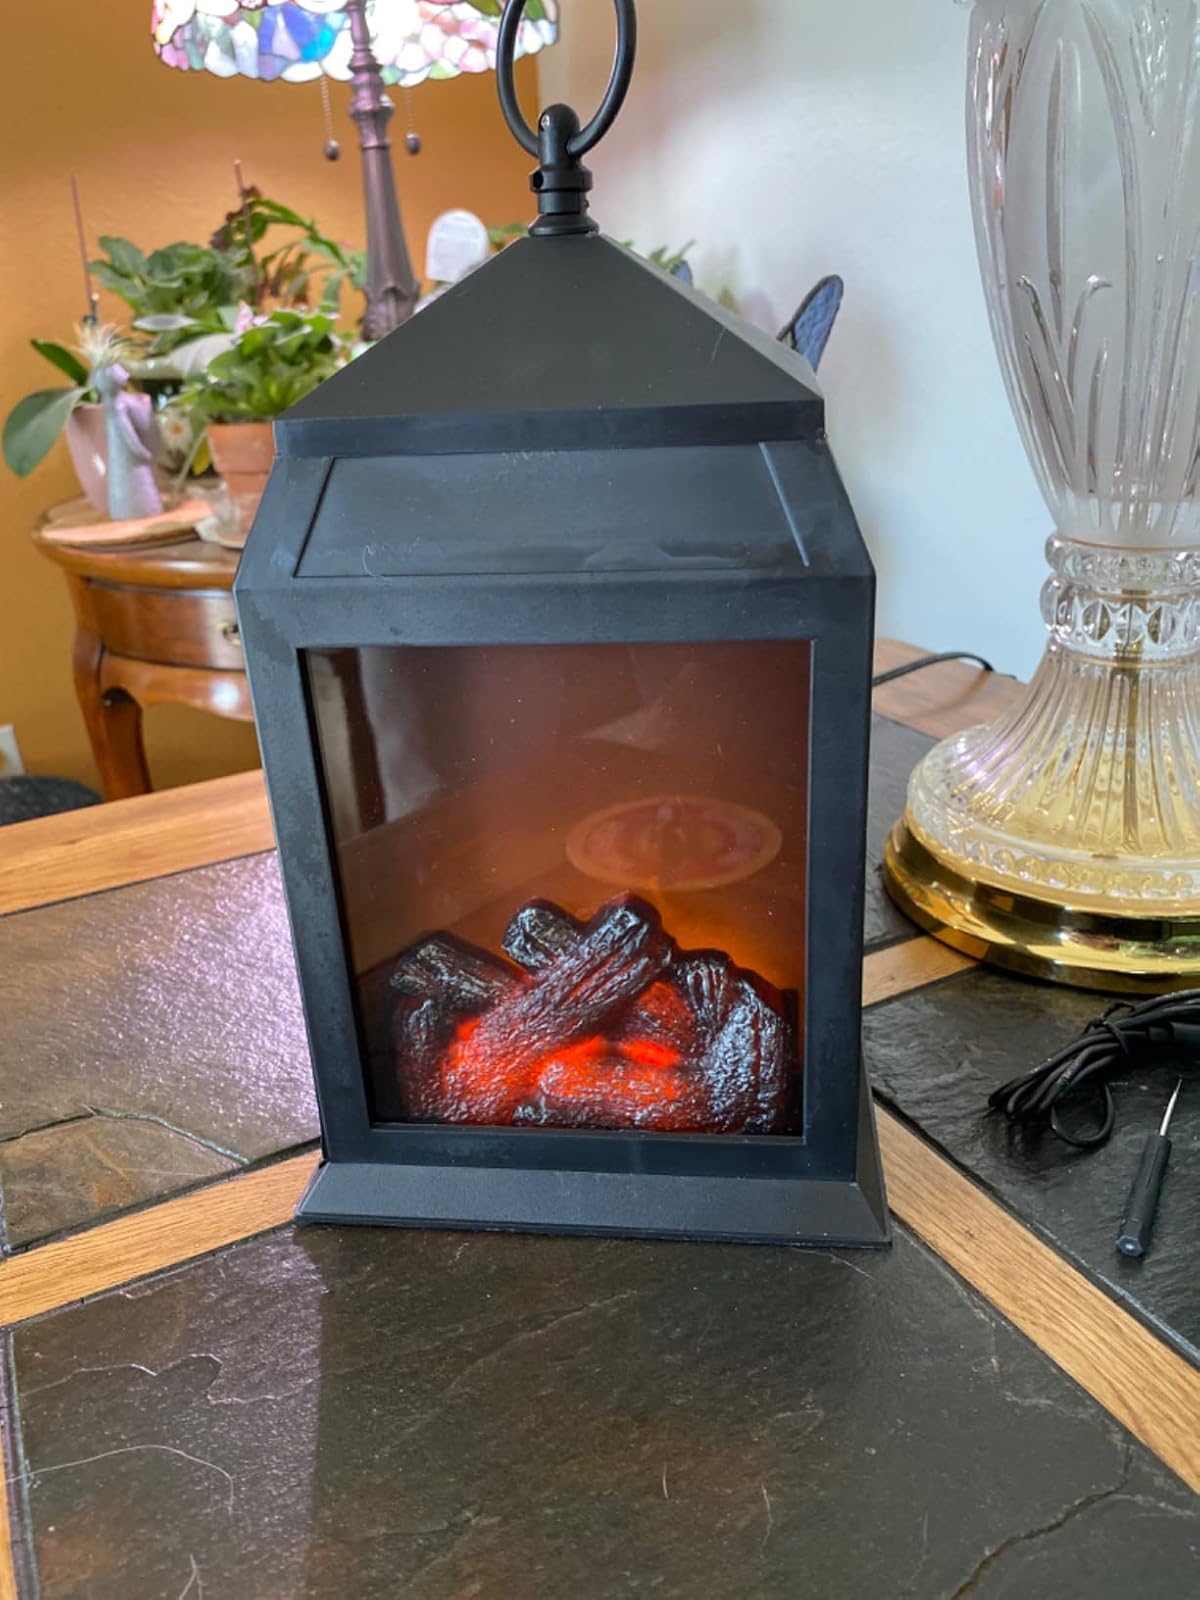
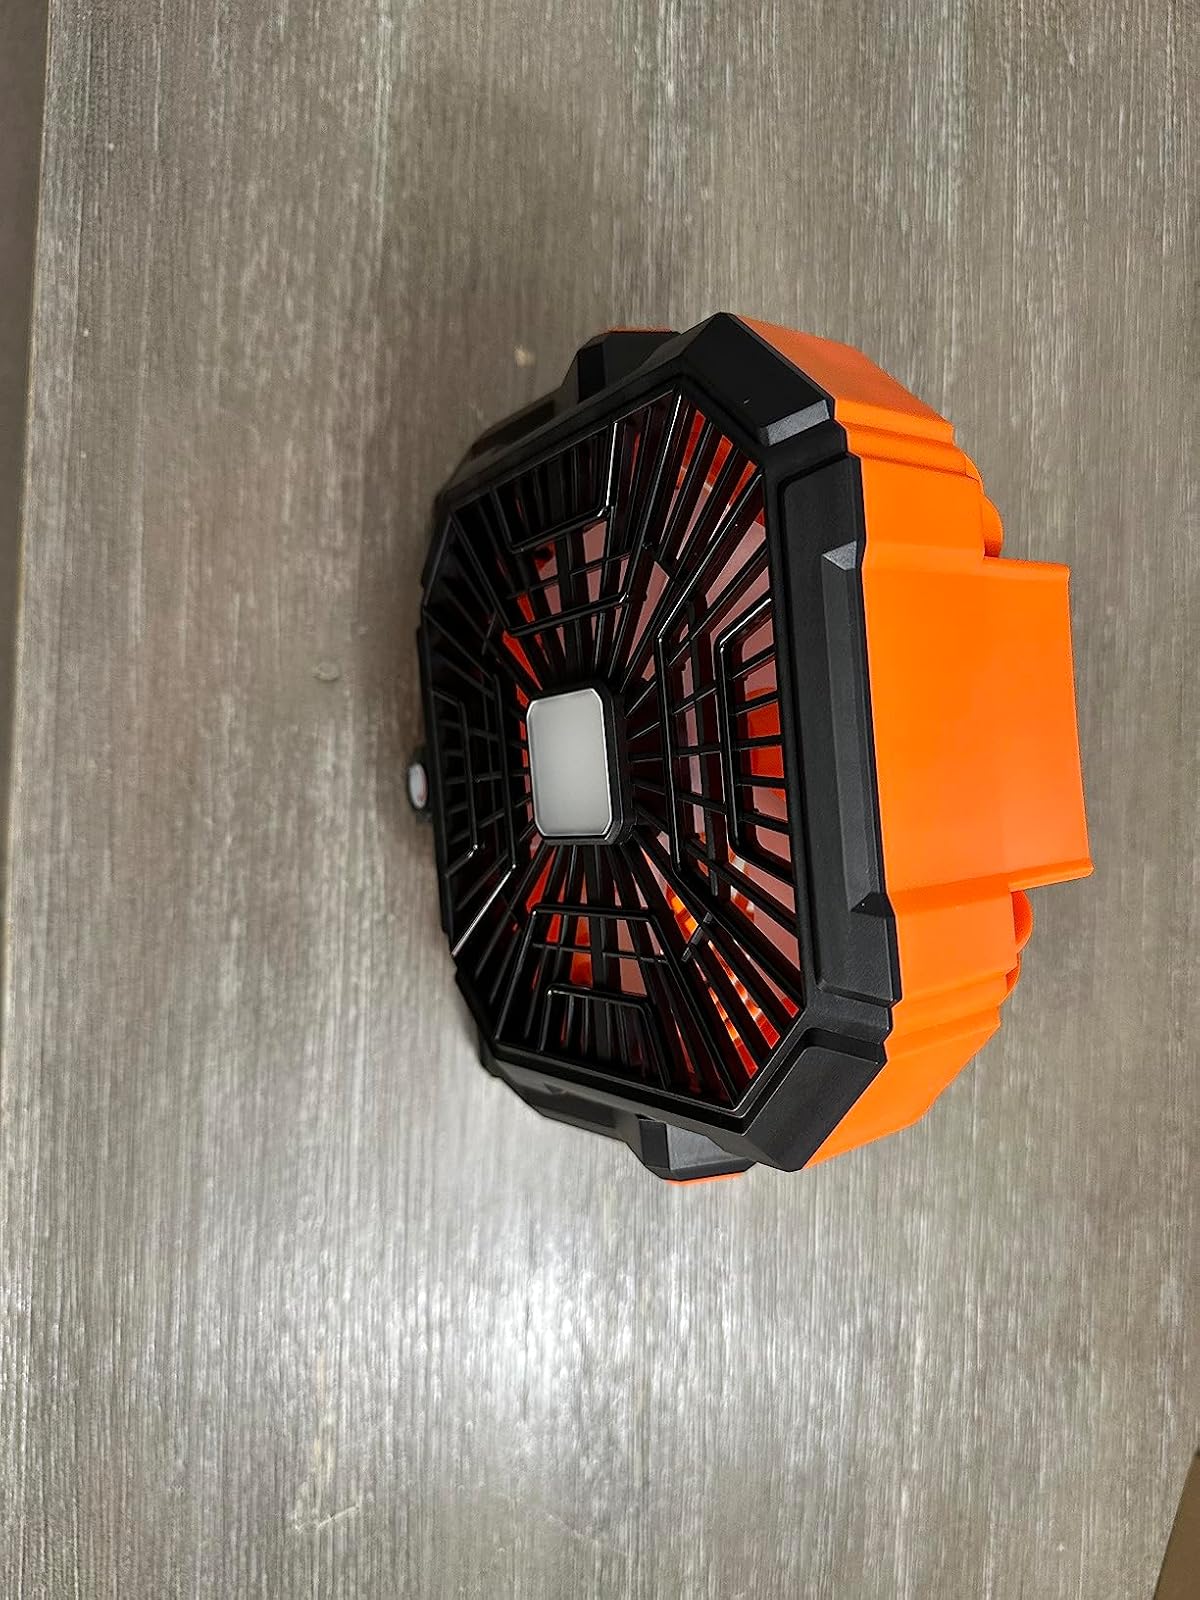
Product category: lantern
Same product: no